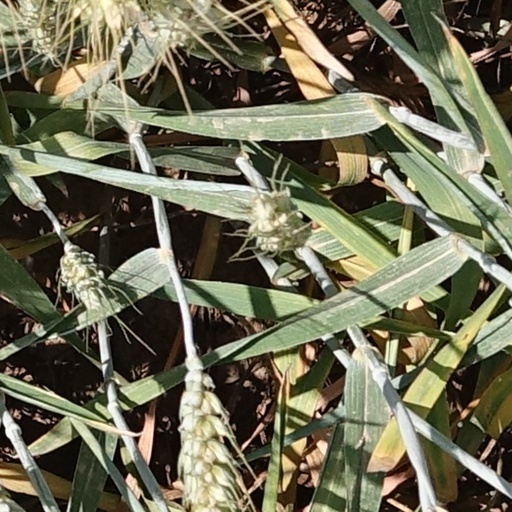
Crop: wheat